Haunted House (video game)

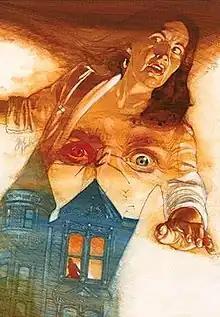
Steven Hendricks's original art for the cover of "Haunted House". The image was rejected by a member of Atari's marketing department due to the location of the glaring eyes.

"Haunted House" was released in February 1982. The artist for the cover art and manual was Steve Hendricks. Hendricks stated that the art used within the game's manual was initially going to be the game's cover art. After receiving approval for the design, he was told by a member of Atari's marketing department that the art was going to be rejected due to the location of eyes over the chest of the person.